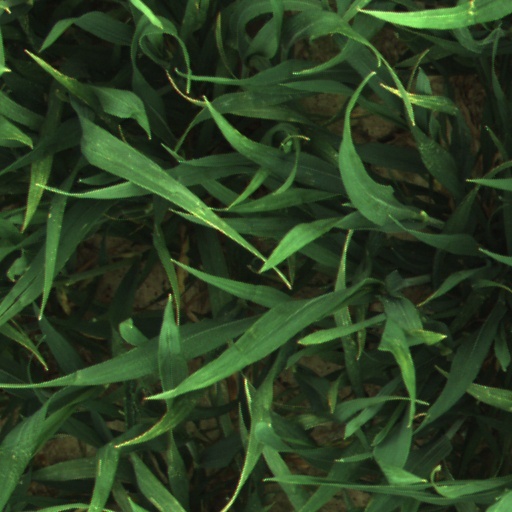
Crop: wheat